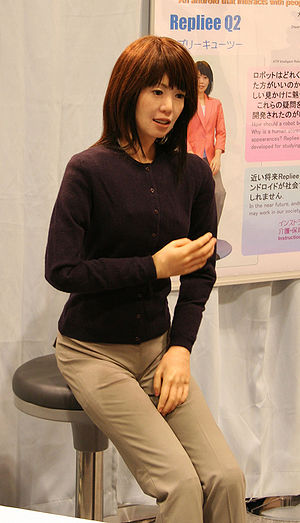
Actroid
Repliee Q2
En Actroid er en specielt menneskelignende robot udviklet af Osaka University og fremstillet af Kokoro Company Ltd.